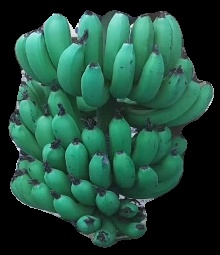
Variety: pachbale
Grade: grade3